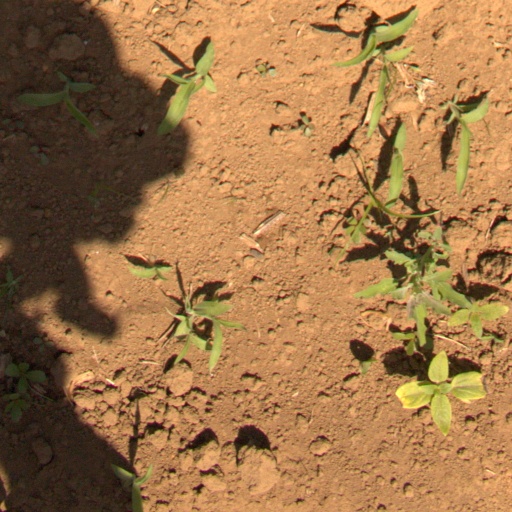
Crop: Jerusalem artichoke